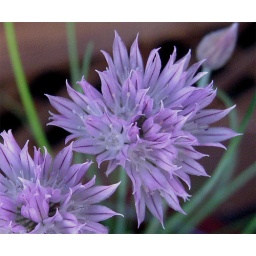
From my kitchen garden which is in pots on the deck to keep the deer and bunnies away.